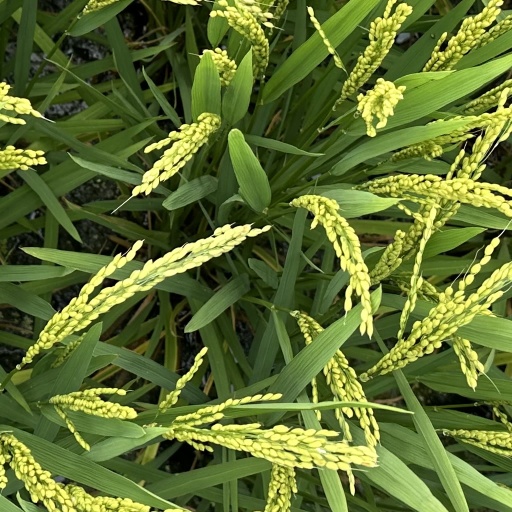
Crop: rice